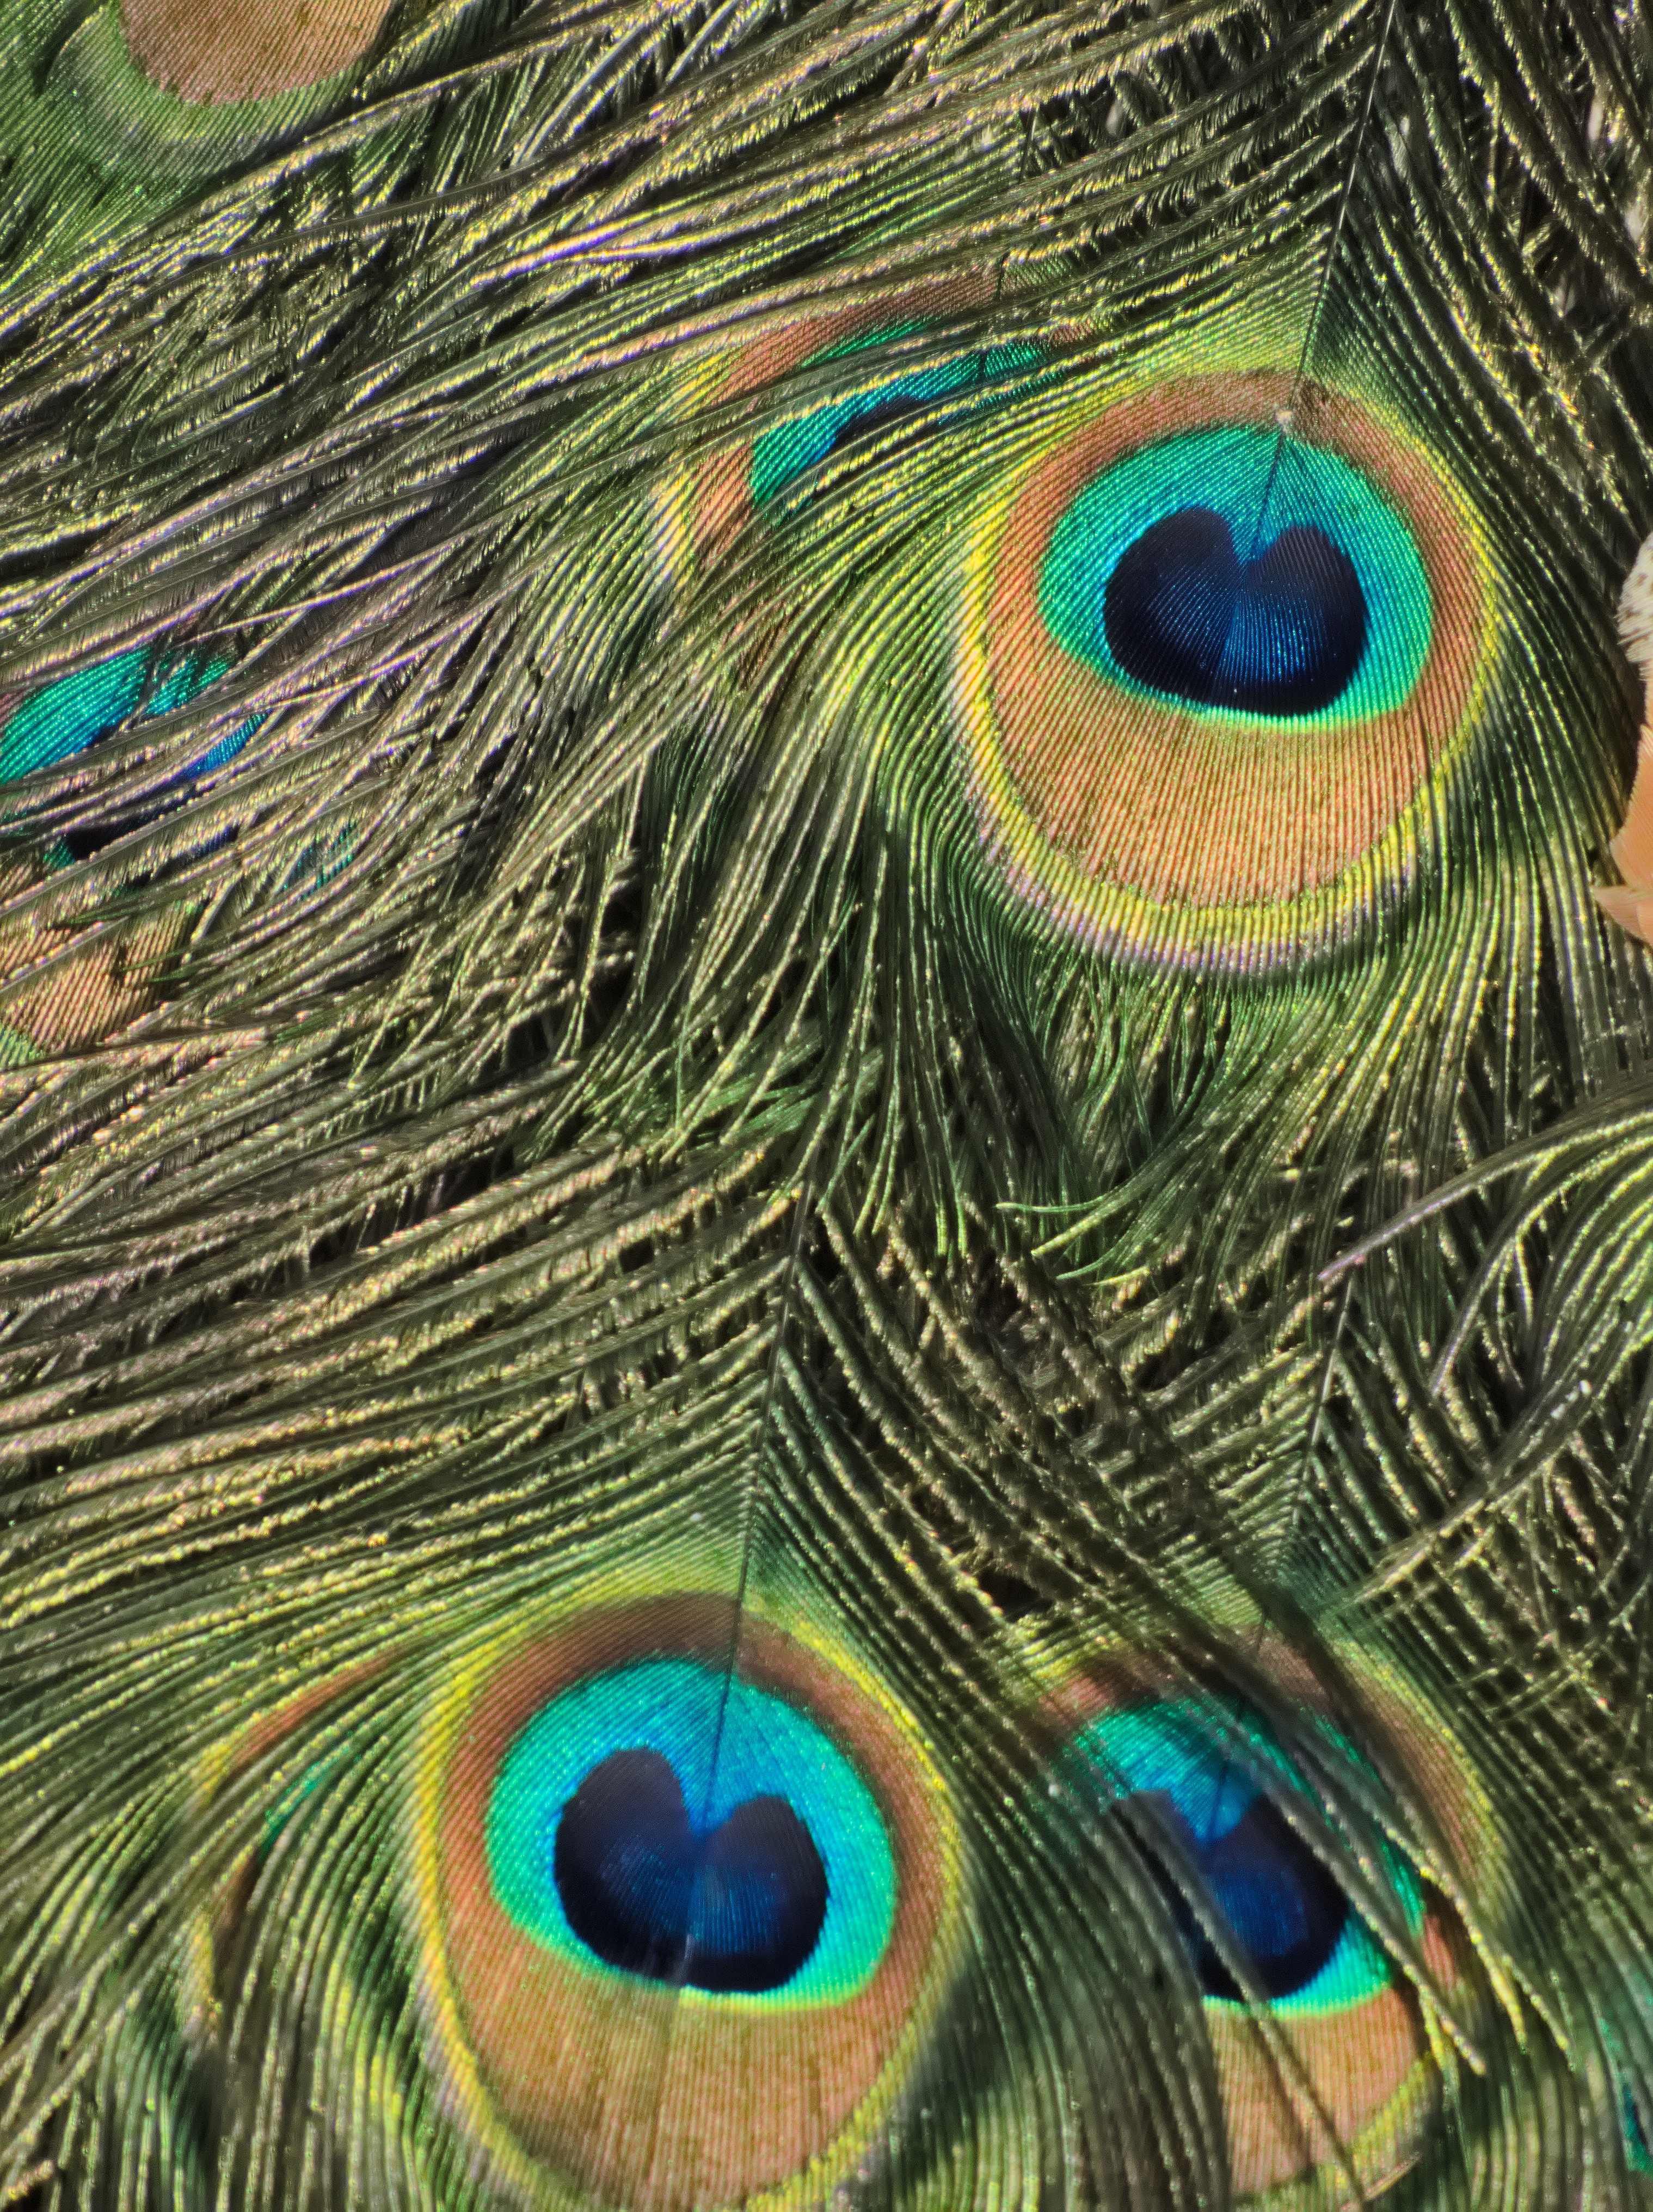
bird, pen, beak, feather, fauna, material, peacock, plumage, illustration, eye, vertebrate, peafowl, fashion accessory